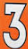
Number: 3